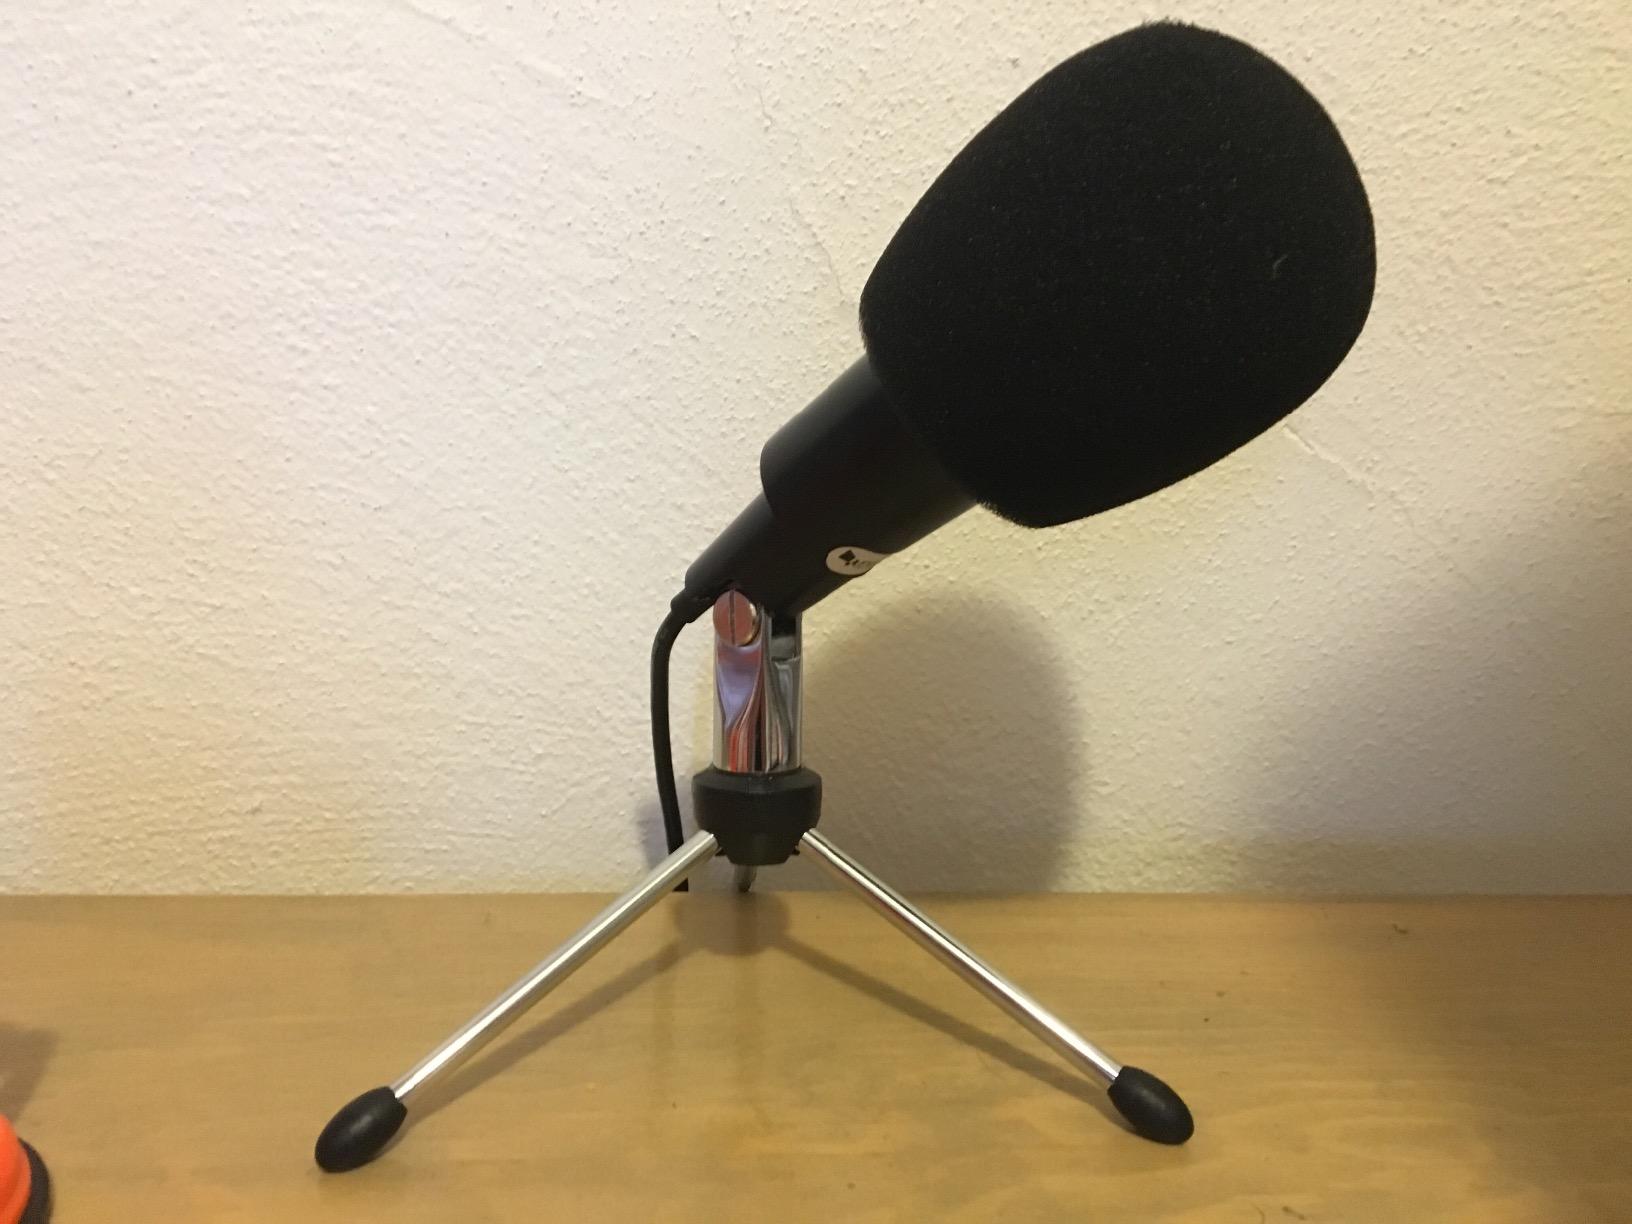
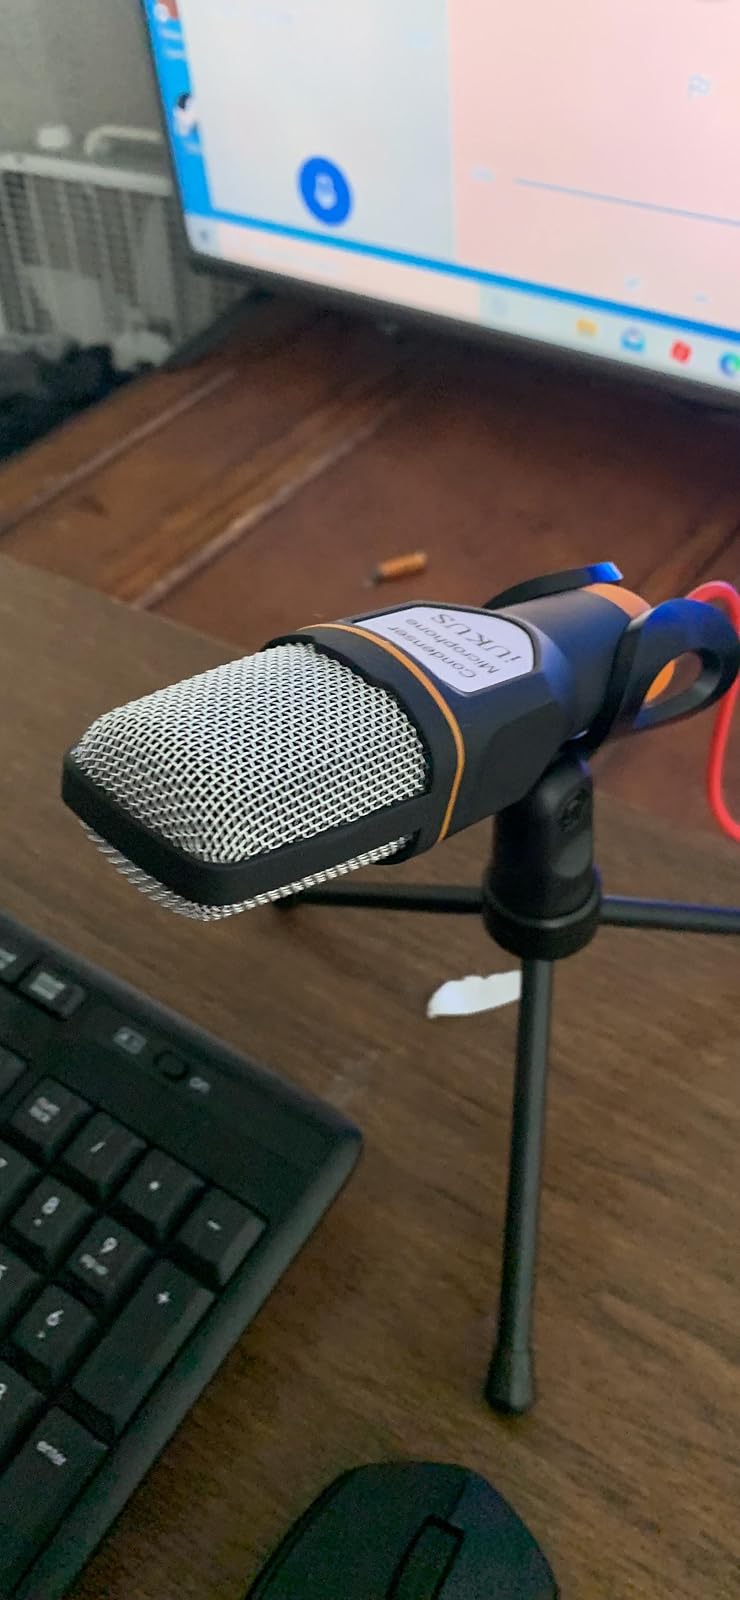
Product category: microphone
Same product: no